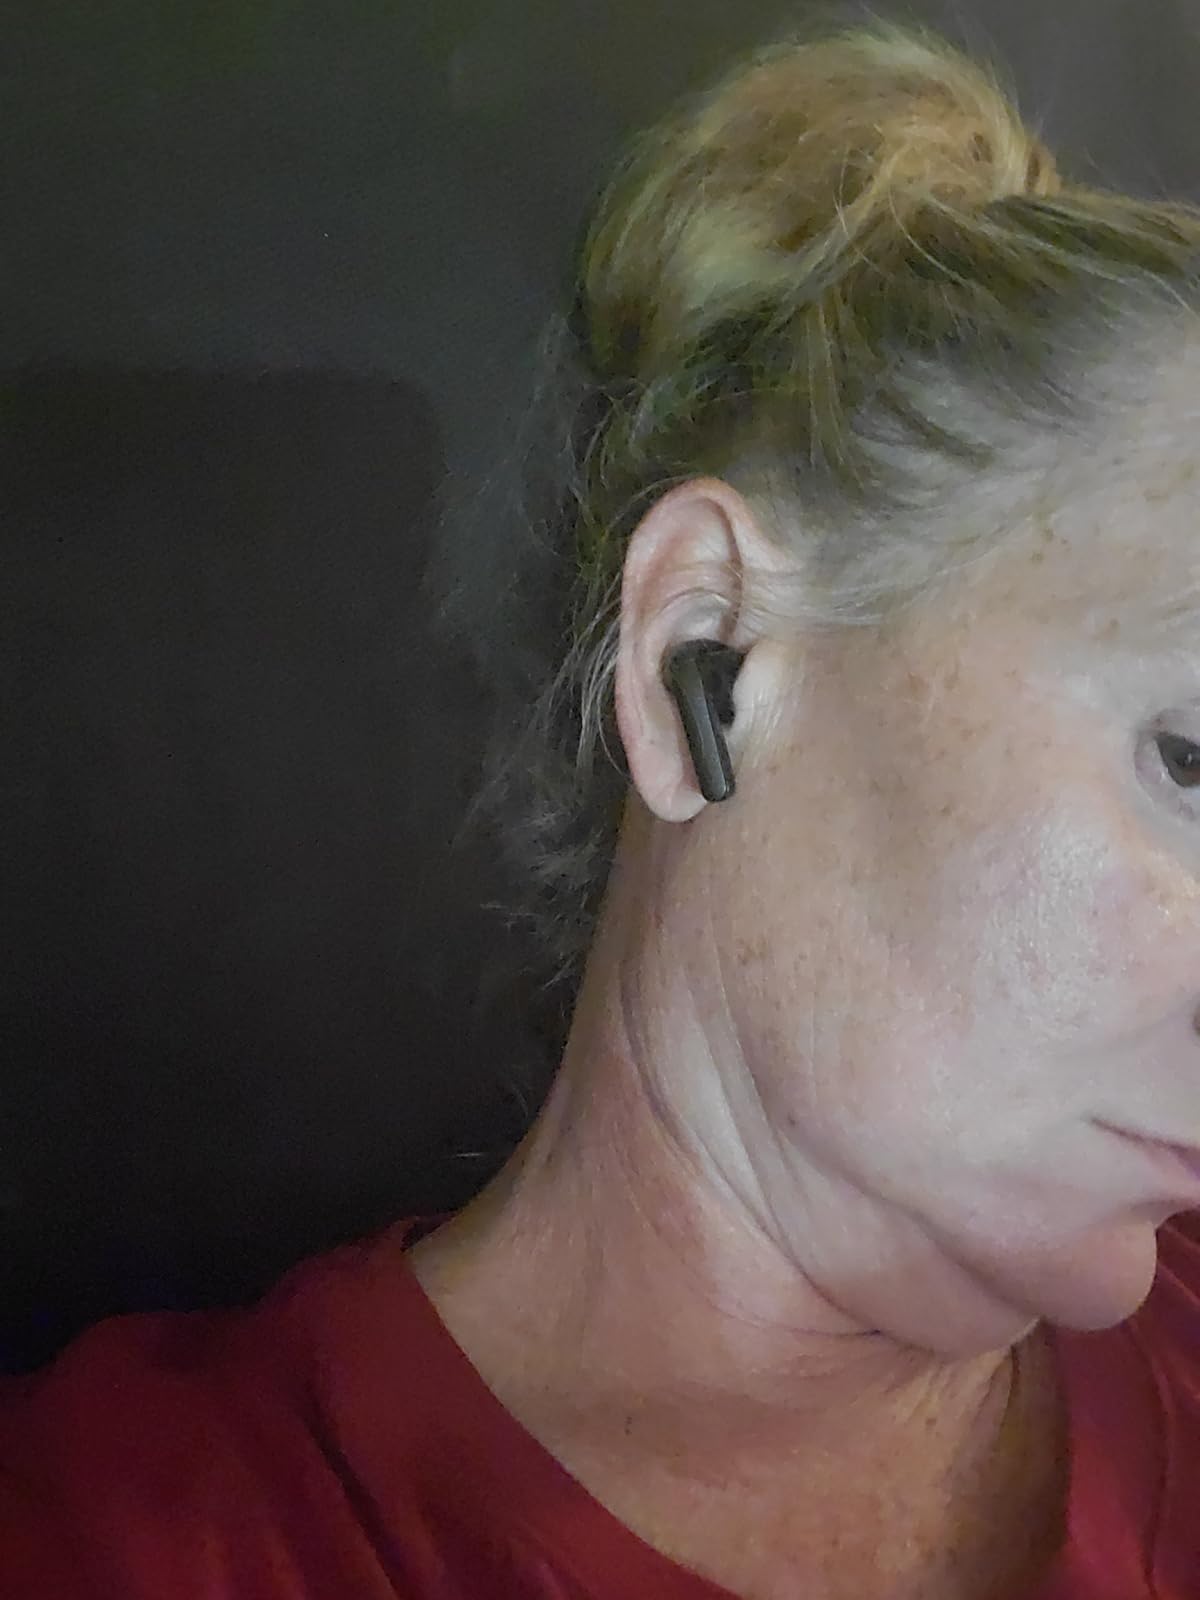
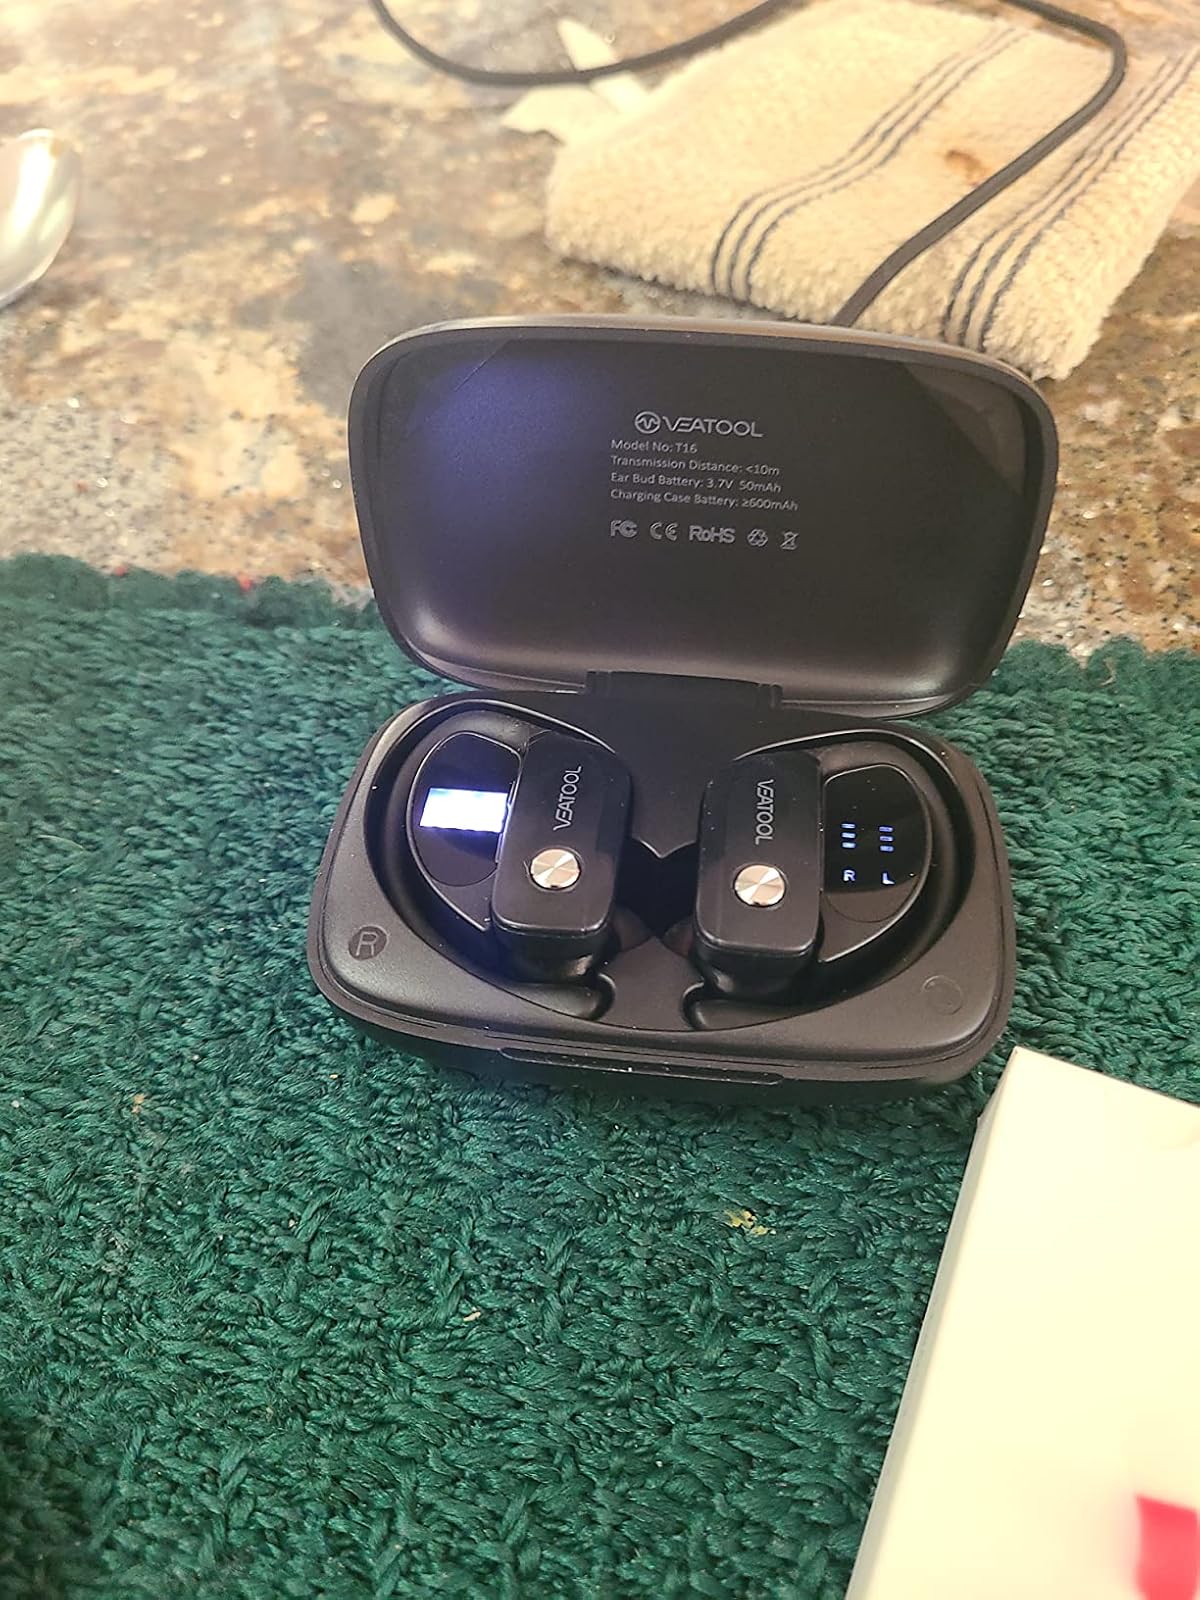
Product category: earbuds
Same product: no